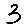
Label: 3